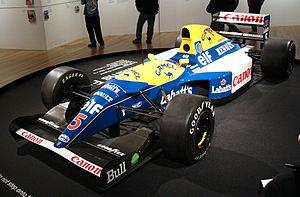
La Brabham BT60B est la monoplace de l'écurie britannique Brabham engagée lors de la saison 1992 de Formule 1. Elle est pilotée par le Belge Eric van de Poele et par l'Italienne Giovanna Amati, remplacée après trois courses par Damon Hill. La BT60B est la dernière monoplace engagée par Brabham, l'écurie britannique faisant faillite en cours de saison.